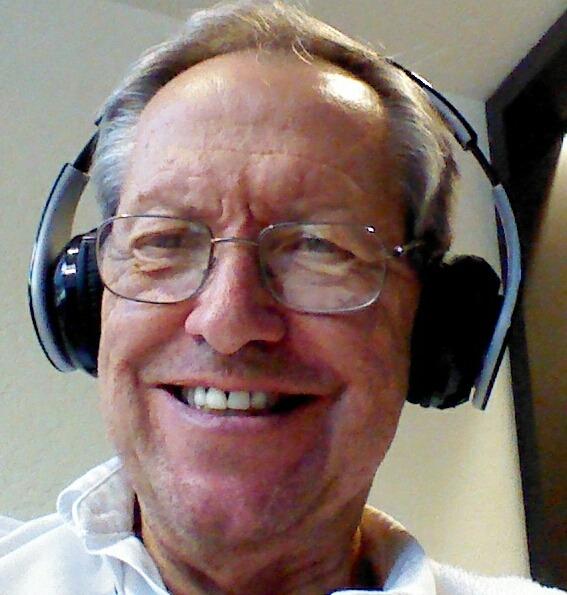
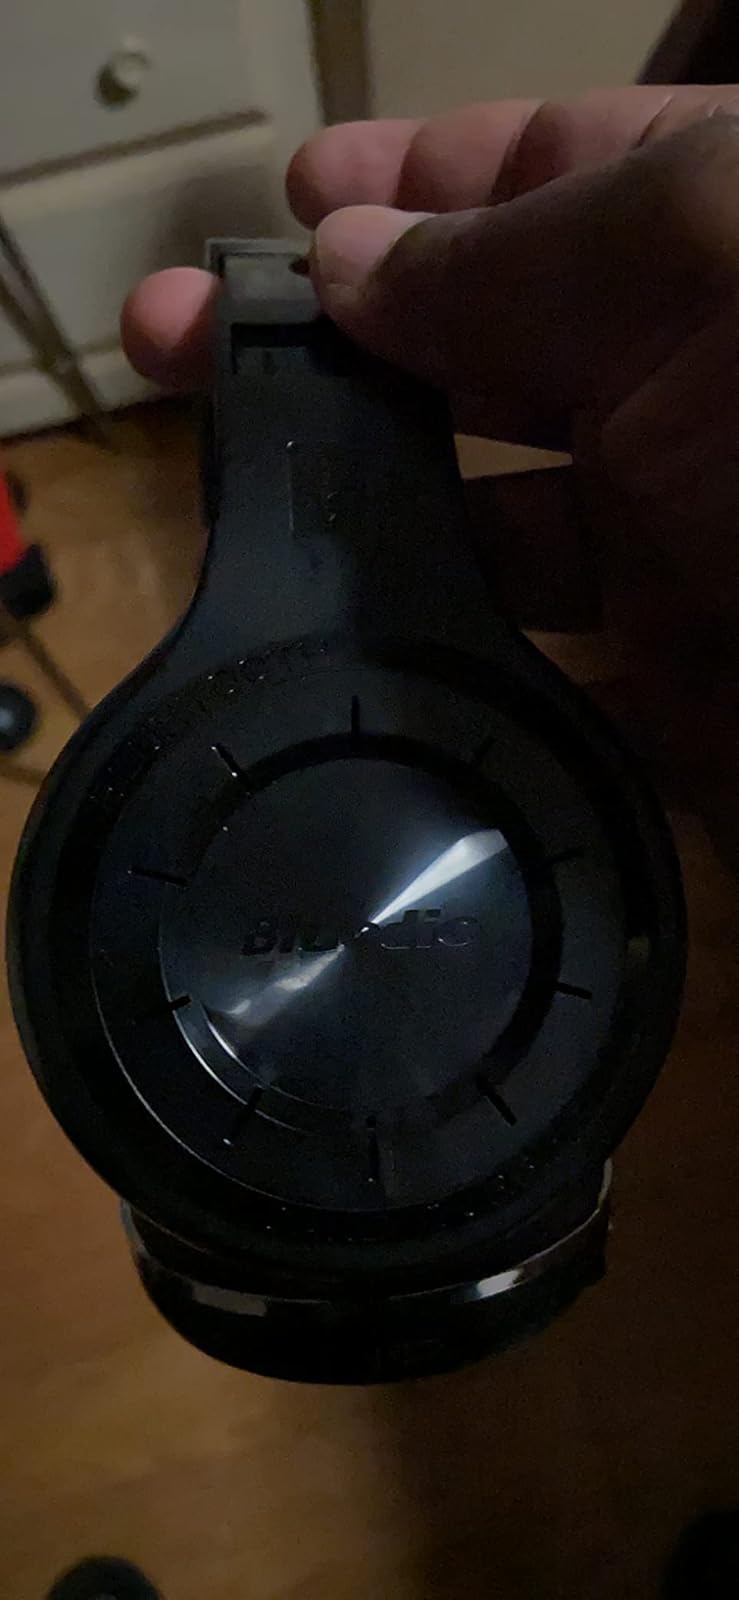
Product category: headphones
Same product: no